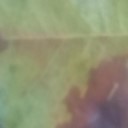
Label: Leaf_rust